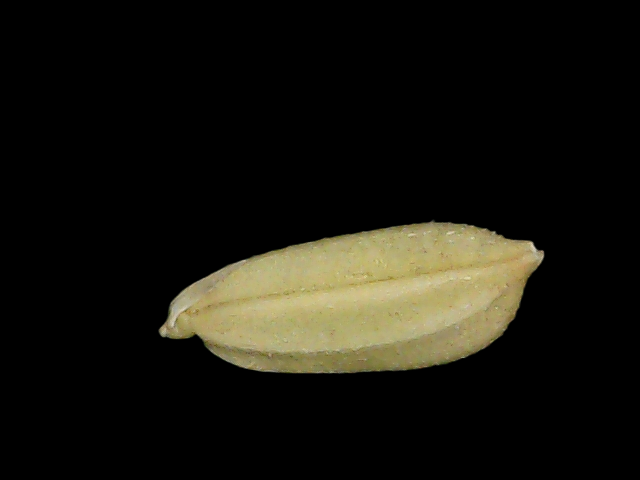
Rice variety: Bd52